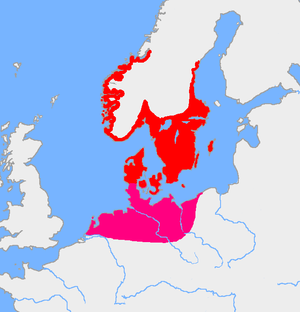
Le proto-germanique ou germanique commun est la reconstruction de la langue parlée à l’origine par les peuples germaniques, alors qu'ils se trouvaient concentrés dans le nord de l'Europe entre 750 av. J.-C. et 300 apr. J.-C. L'on postule normalement deux époques, l'une primitive jusqu'en l'an 1 apr. J.-C. et l'autre tardive entre 1 et 300 apr. J.-C. Cette dernière a donné naissance aux langues germaniques, réparties en trois sous-ensembles, en raison de la fragmentation qui s'est opérée par la suite : le germanique de l'Est, le germanique de l'Ouest et le germanique du Nord.
Les langues germaniques sont une branche de la famille des langues indo-européennes. Elles descendent toutes du proto-germanique. L'étude de ces langues se nomme la germanistique. Elles furent d'abord parlées par les peuples germaniques, qui vivaient au voisinage des Baltes, des Celtes et des Italiques et entrèrent en contact avec l'Empire romain sur ses confins. Ces langues partagent plusieurs traits définitoires, parmi lesquels d'importantes mutations consonantiques décrites par les lois de Grimm et de Verner, ainsi qu'un important lexique indo-européen.
Les peuples germaniques, ou Germains constituent un groupe ethnolinguistique indo-européen originaire d'Europe du Nord, identifié par leur utilisation des langues germaniques. Leur histoire s'étend du IIᵉ millénaire av. J.-C. à nos jours.
L’Europe est considérée conventionnellement comme un continent, délimité à l’ouest par l’océan Atlantique et la mer de Norvège, et au nord par l’océan Arctique. Sa limite méridionale est marquée par le détroit de Gibraltar qui la sépare de l'Afrique, tandis que les détroits respectivement du Bosphore et des Dardanelles marquent sa frontière avec l'Asie de l'Ouest. Sa limite à l'est, fixée par Pierre le Grand aux monts Oural, au fleuve Oural et au Caucase est la limite traditionnellement retenue, mais reste, faute de séparation claire et précise, l'objet de controverses selon lesquelles un certain nombre de pays sont ou ne sont pas à inclure dans le continent européen. Géographiquement, ce peut être considéré aussi comme une partie des supercontinents de l'Eurasie et de l'Afro-Eurasie.